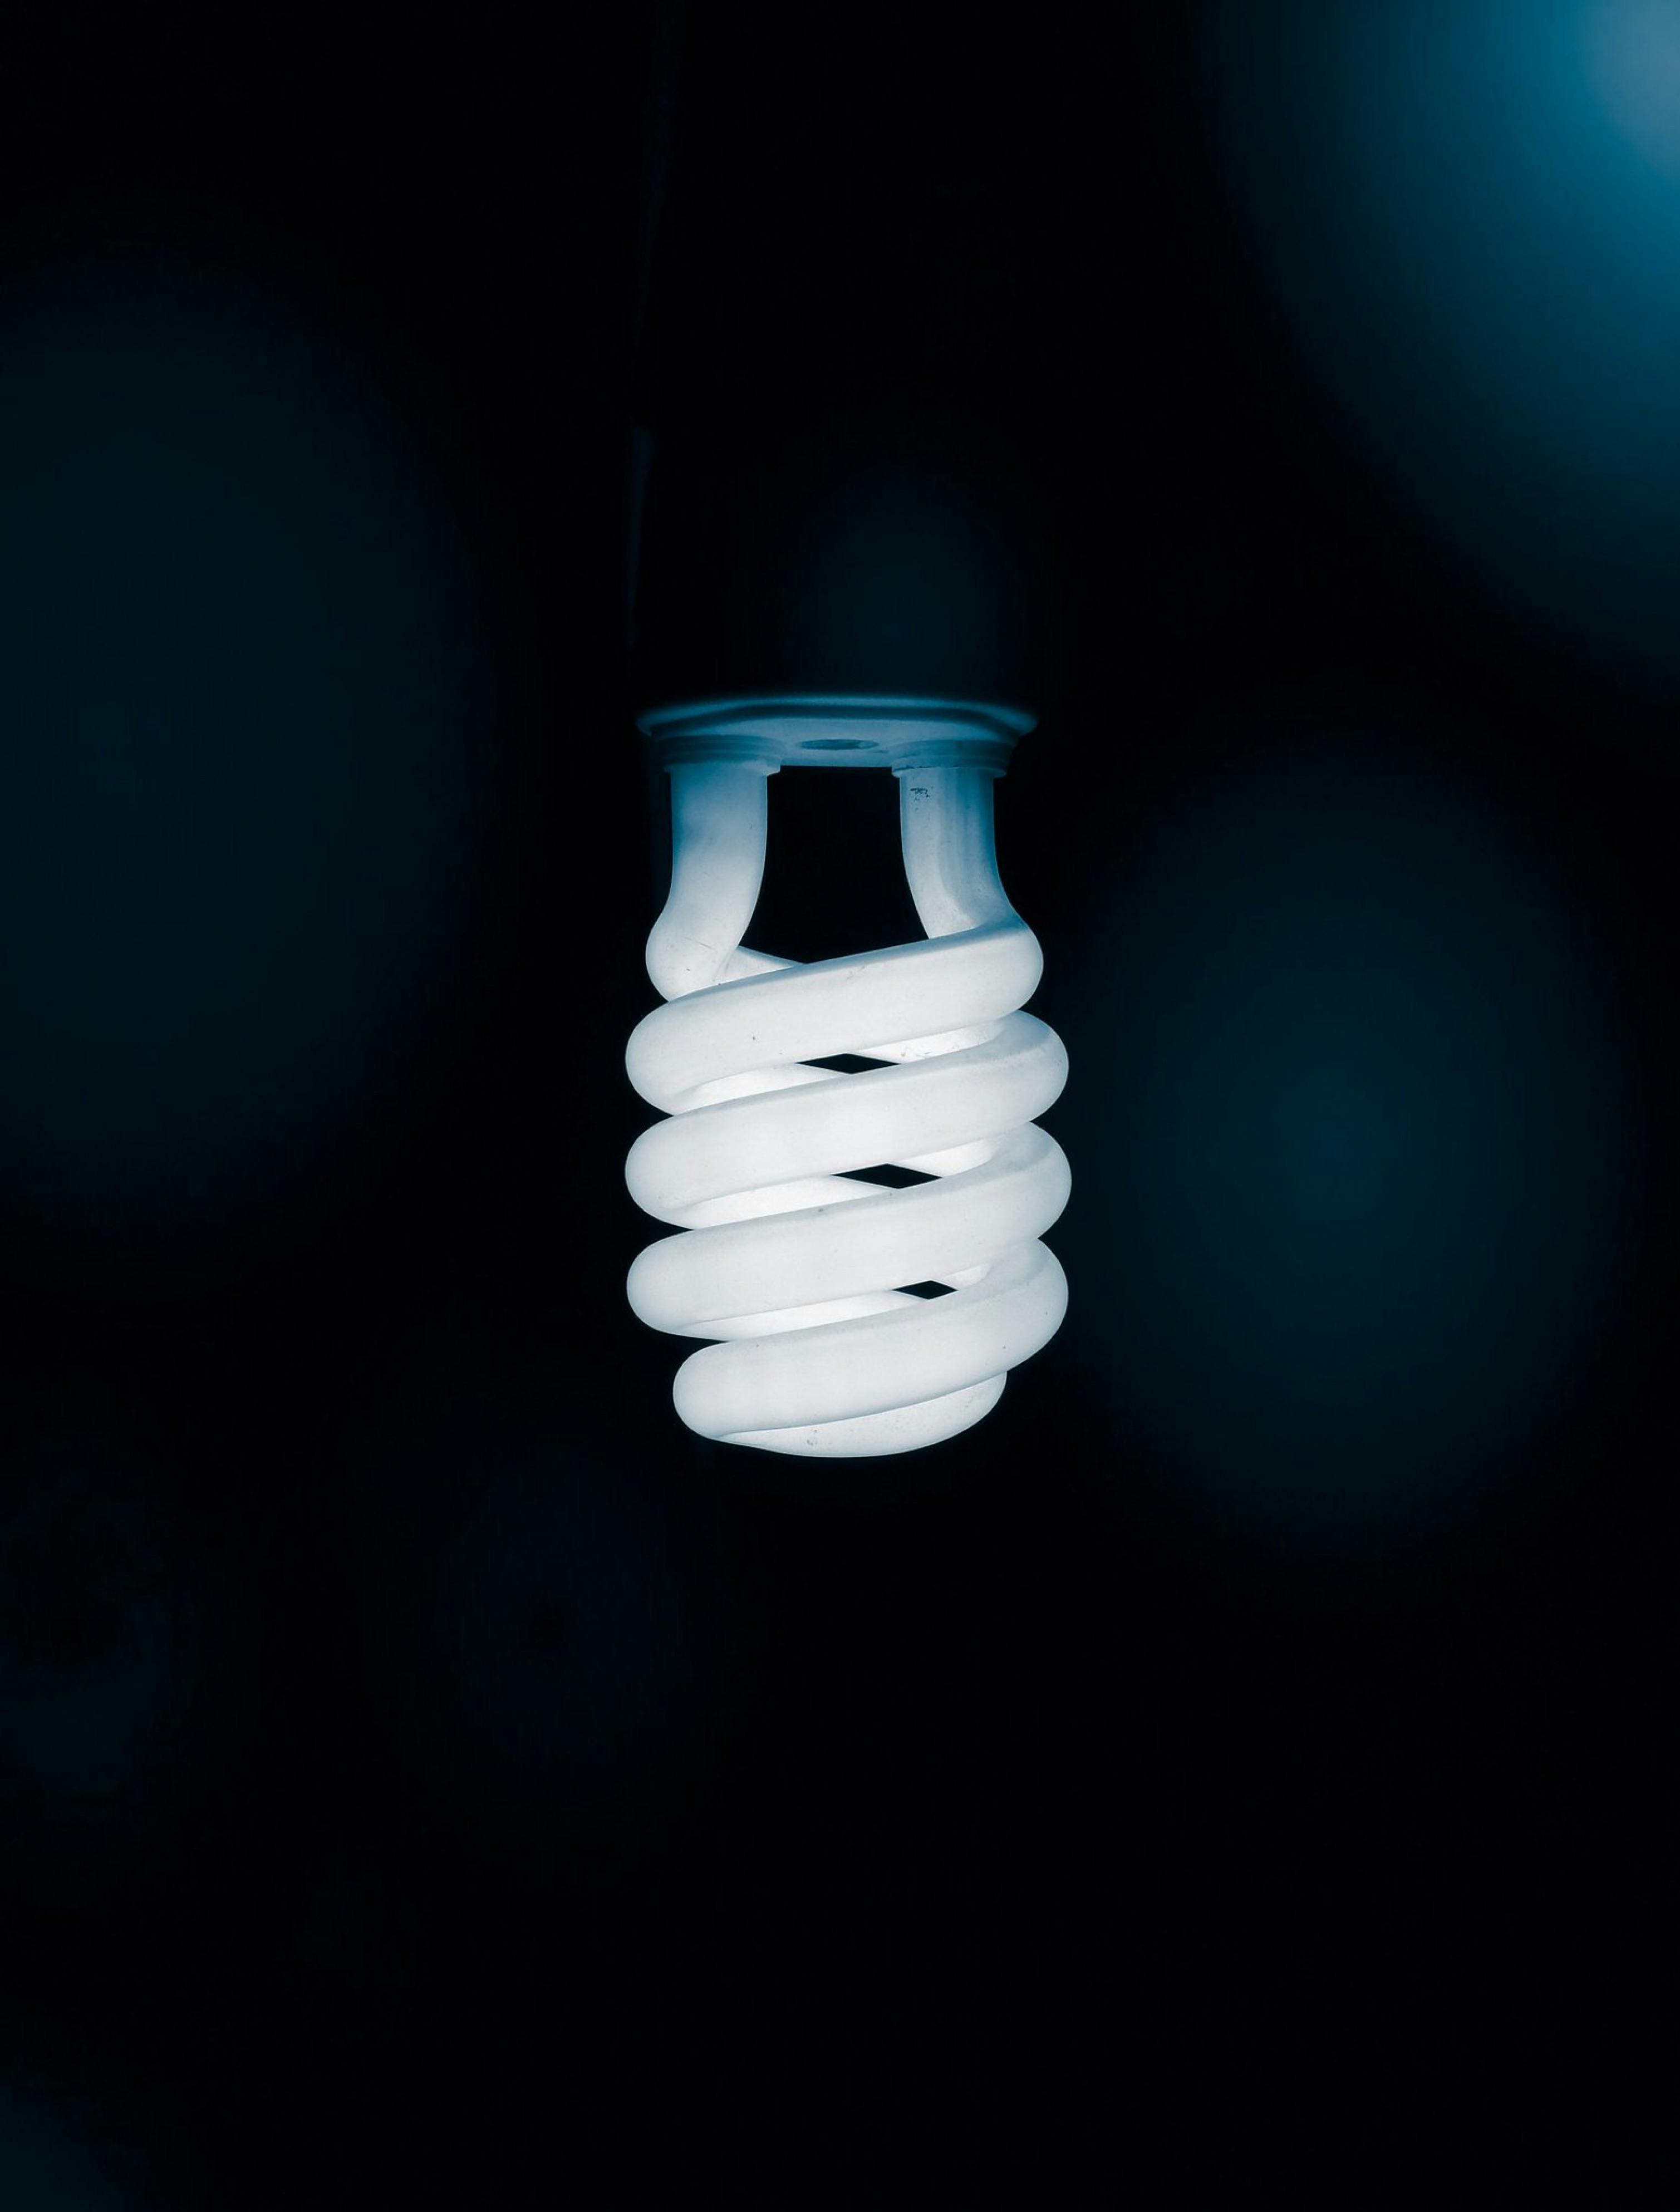
art, compact fluorescent lamp, incandescent light bulb, light bulb, fluorescent lamp, darkness, electricity, night, spiral, light fixture